Hap Holmes

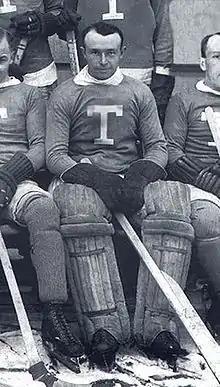
Holmes with the Toronto Blueshirts in 1912

Holmes began his professional career playing for the Toronto Blueshirts of the National Hockey Association (NHA) in 1912–13. Holmes played with the Blueshirts for three seasons. In his first season with the Blueshirts, Holmes had a 6–7 (win-loss) record over 15 games with a shutout, and a 4.47 goals-against average. The Blueshirts ended up missing the playoffs. In the 1913–14 season, Holmes' second season with the Blueshirts, he won the Stanley Cup for the first time. It was the first time a Toronto-based team won the Stanley Cup. In the NHA playoffs, Holmes won one out of two games, and recorded a 1.00 goals-against average and one shutout; in the Stanley Cup Finals, Holmes won all three games and finished with a 2.59 goals-against average. The next season, the Blueshirts missed the playoffs, as Holmes had only eight victories over 20 games, ending up with a 4.18 goals-against average.